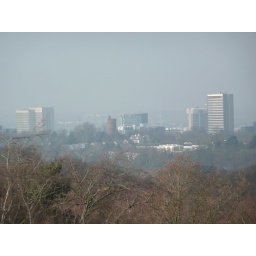
Far off in the distance among all the tower blocks this water tower caught my eye